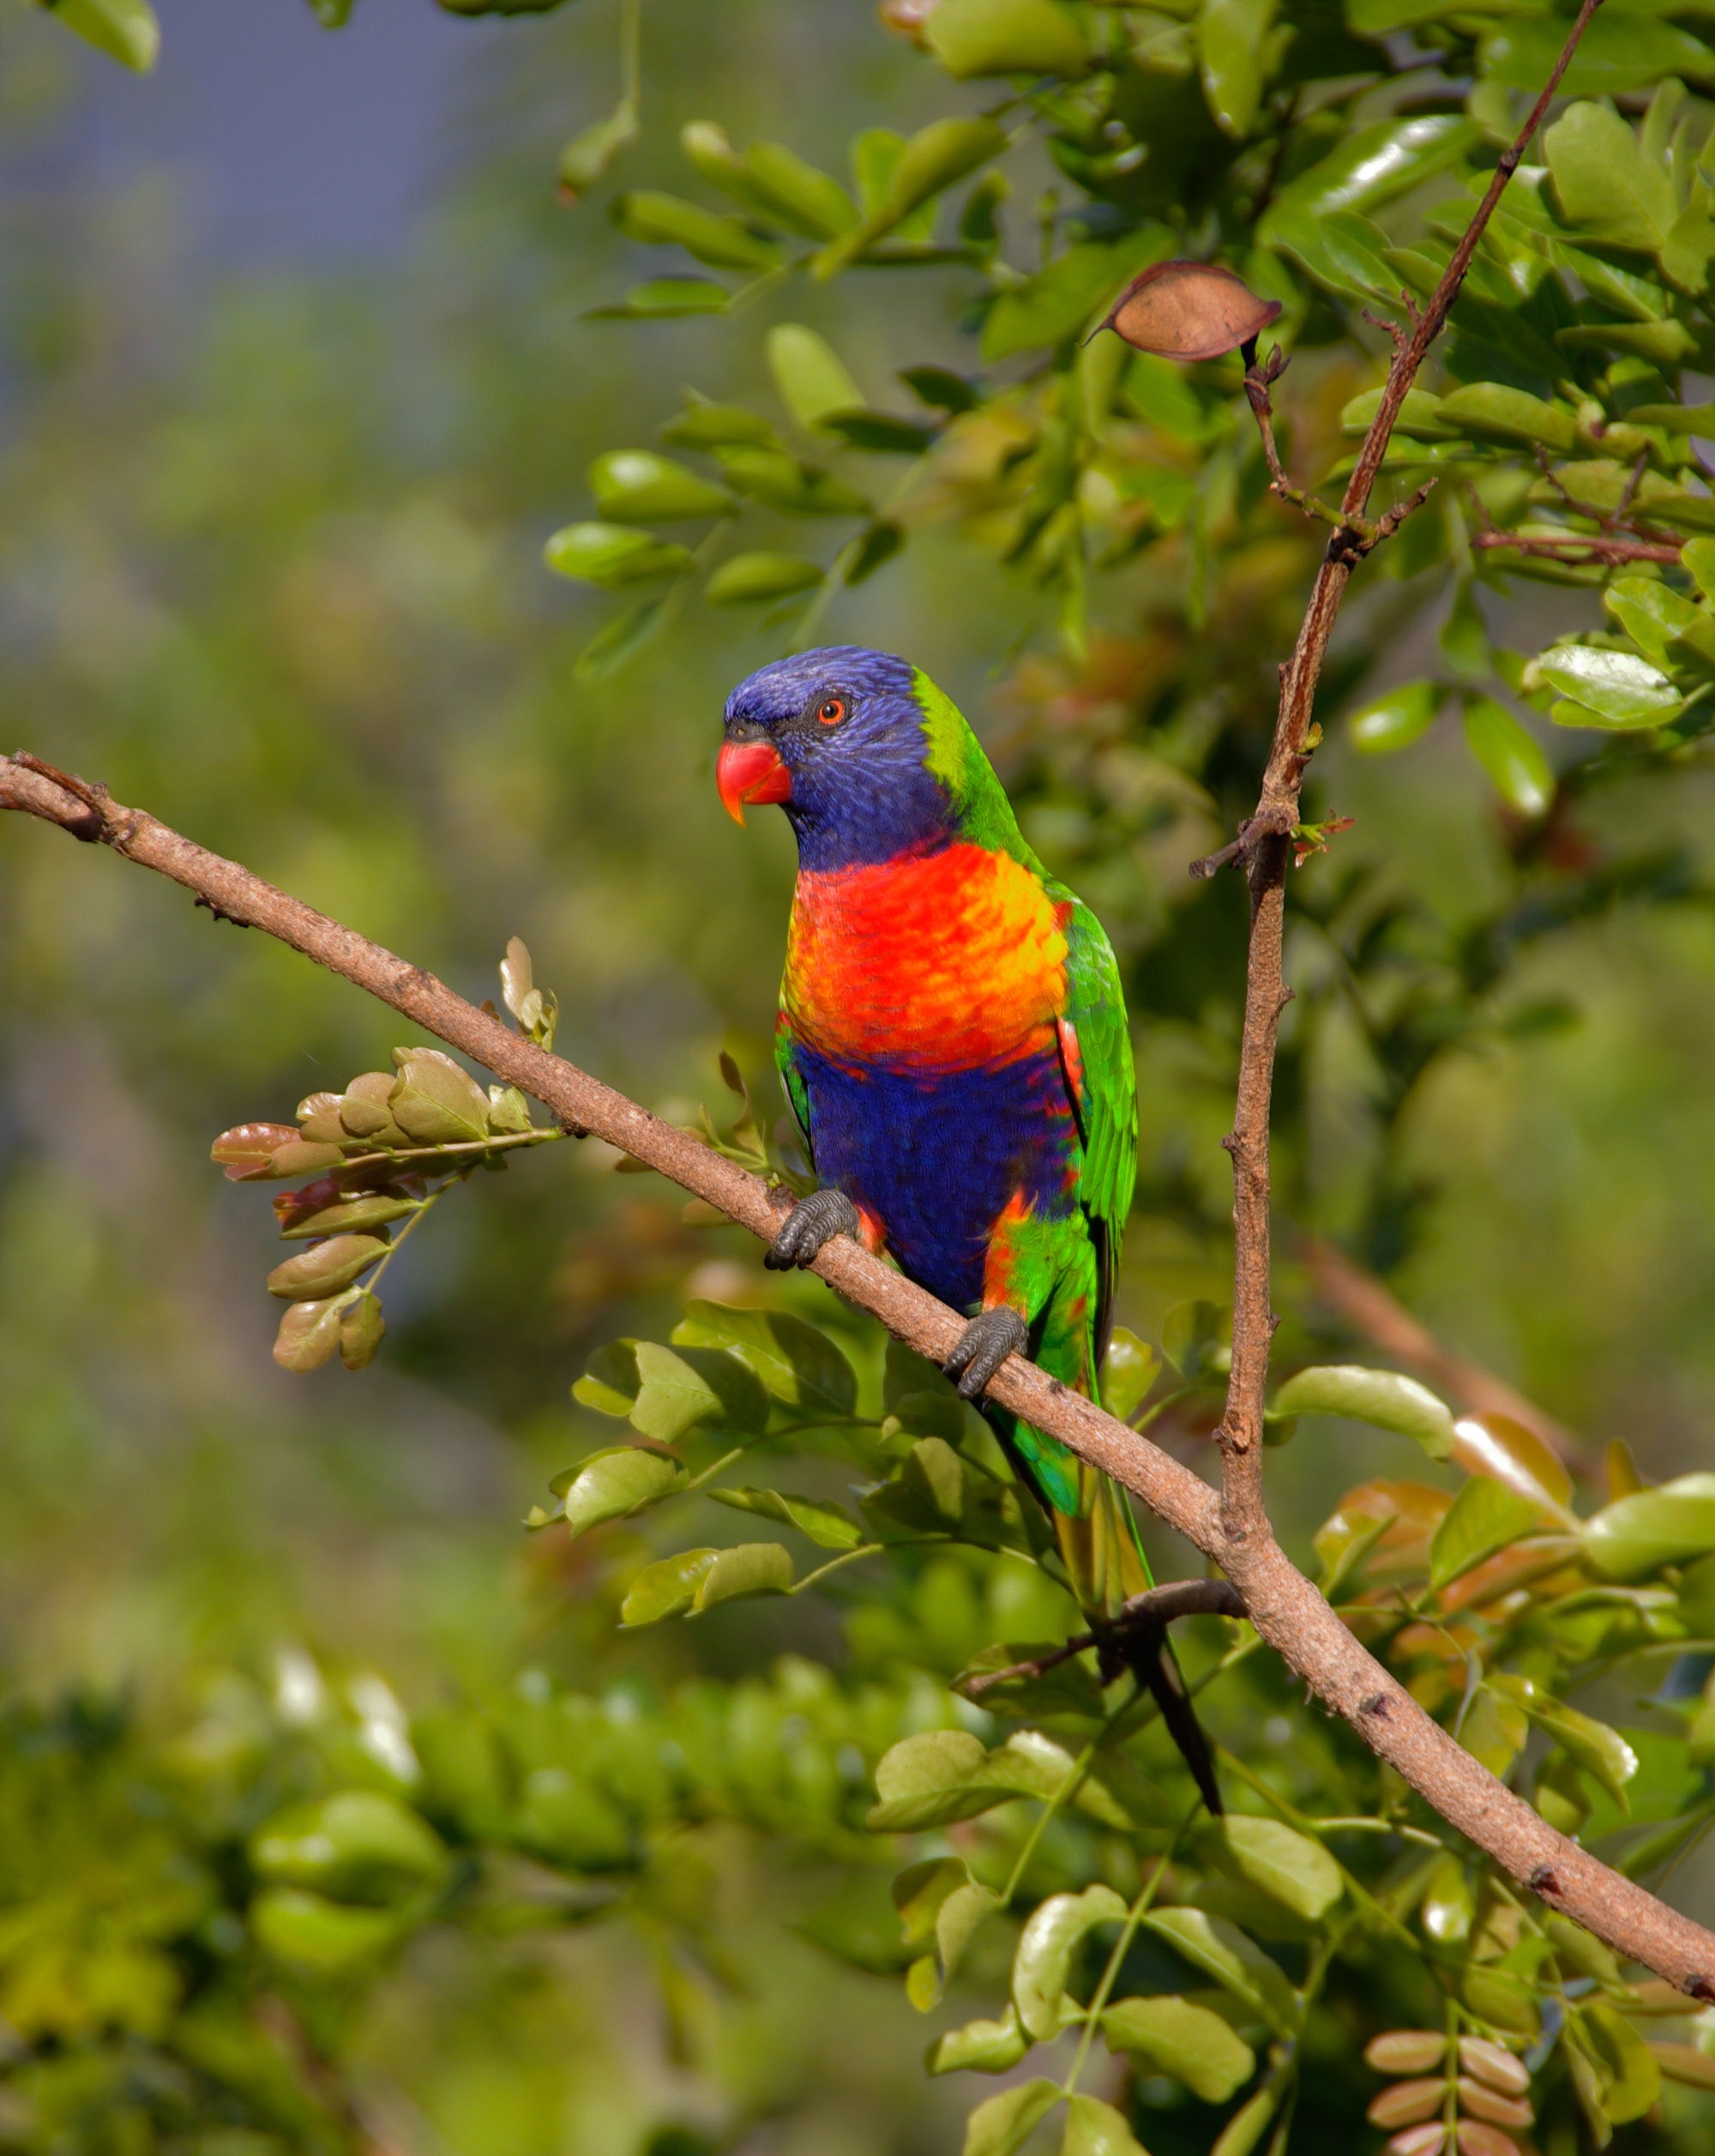
tree, branch, bird, animal, wildlife, beak, colourful, colorful, fauna, lorikeet, vertebrate, parrot, parakeet, rainbow lorikeet, perching bird, common pet parakeet